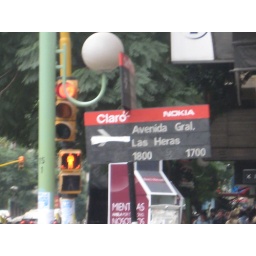
street sign in Buenos AIres sponsored by CLARO- mobile phone company